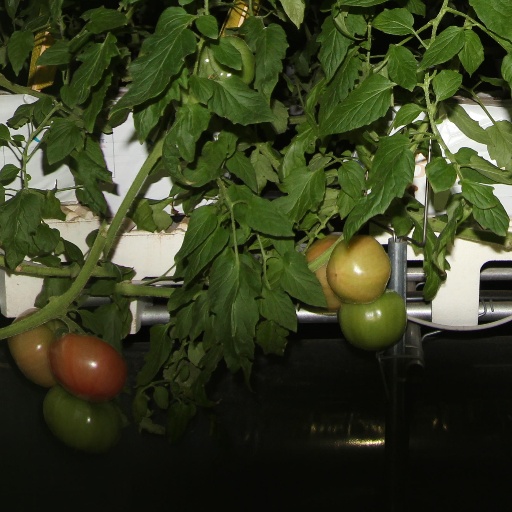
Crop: tomato